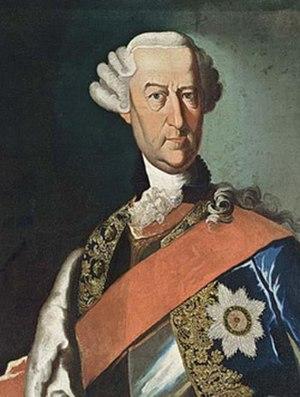
Philippe de Hesse-Darmstadt est un prince de la lignée de Hesse-Darmstadt, Feldmarschal impérial et gouverneur de Mantoue.